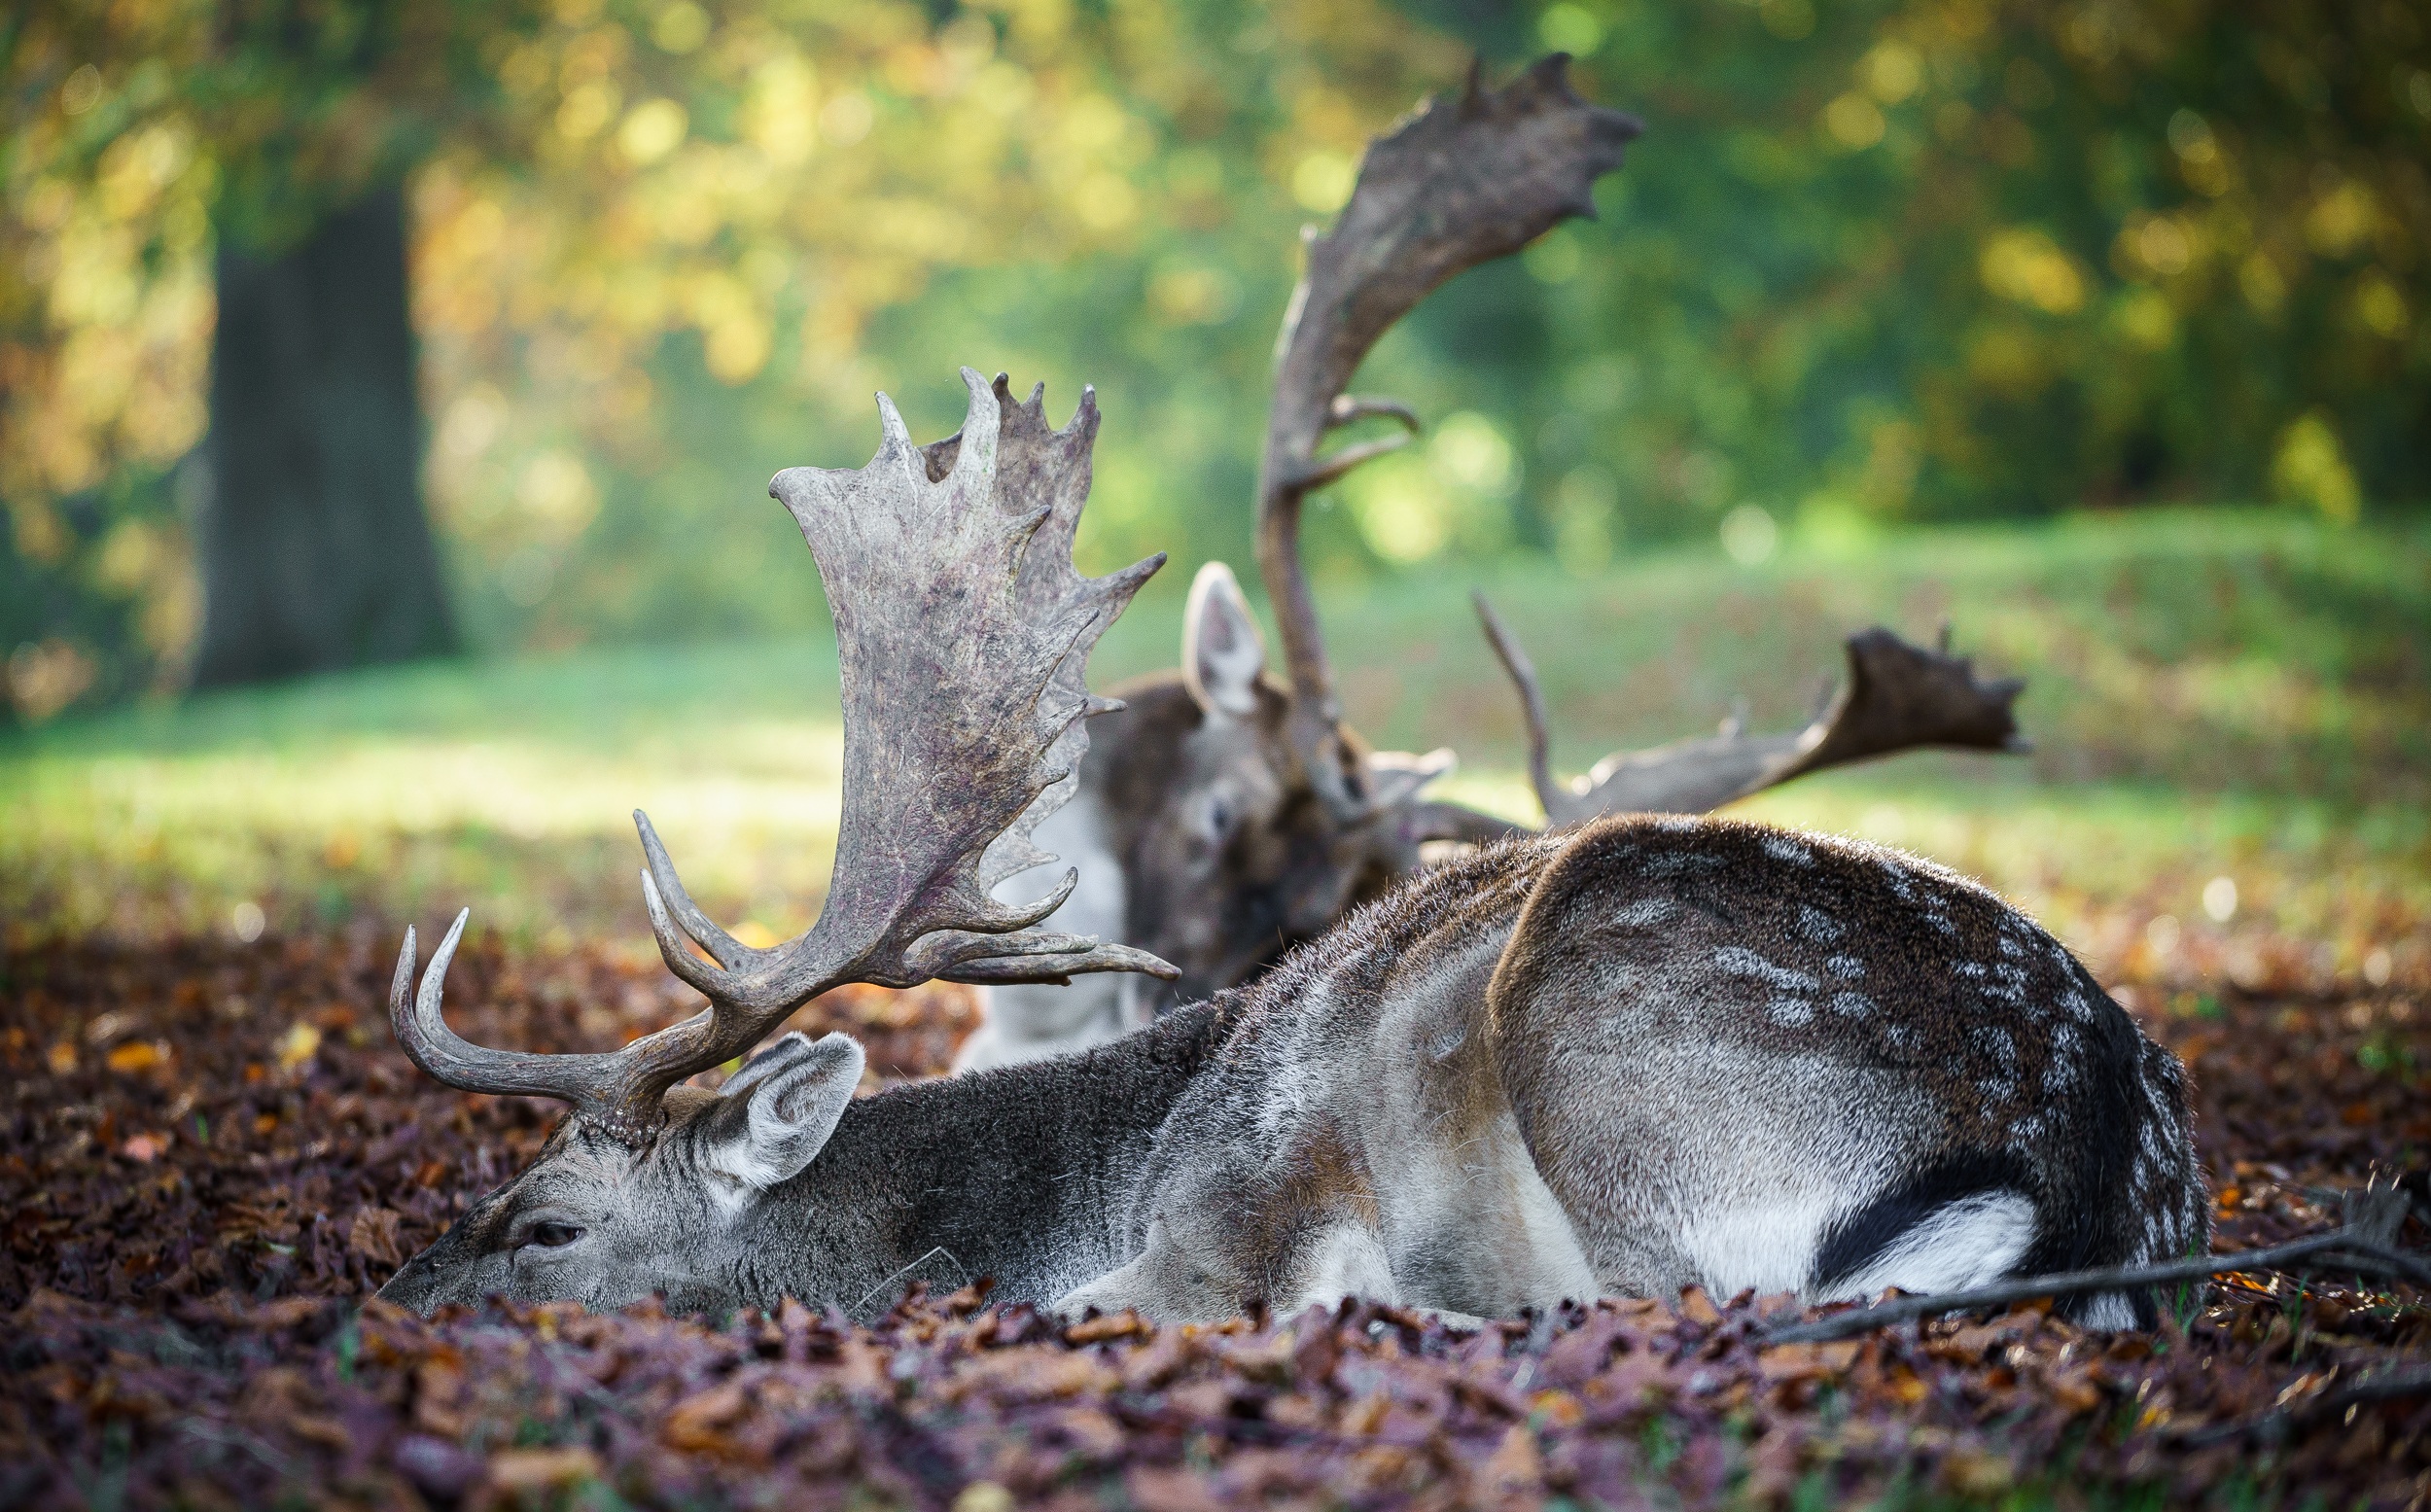
tree, nature, forest, branch, leaf, wildlife, deer, autumn, fish, season, fauna, woodland, tuna, white tailed deer, steel fish